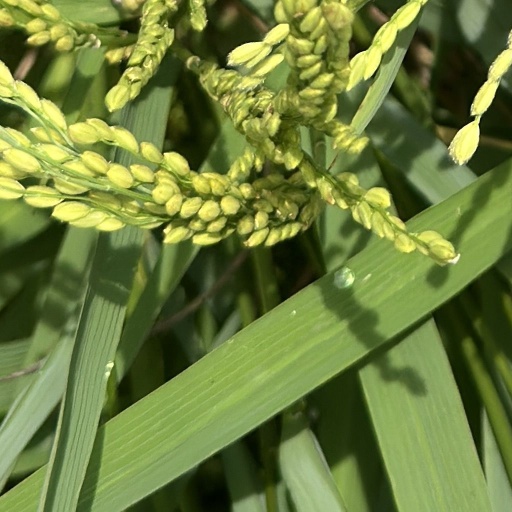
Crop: rice